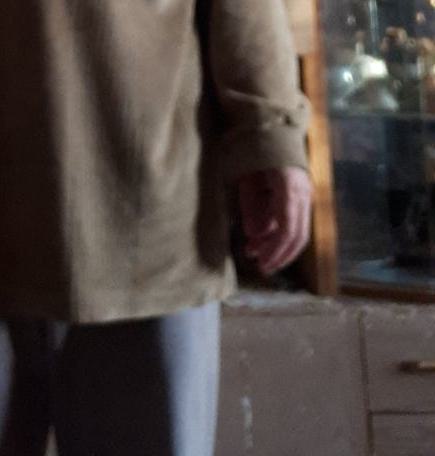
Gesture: no_gesture